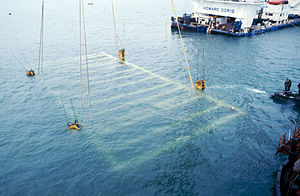
Mary Rose / Mary Rose som vrag / Moderne genopdagelse / Bjergningen
Den komplicerede ramme om løfteanordningen skimtes lige under vandoverfladen på dette billede fra 11. oktober 1982, bjergningsoperationens sidste dag.
Mary Rose var et orlogsfartøj af typen karrak, som indgik i den engelske flåde under Henrik 8.'s regeringstid i første halvdel af 1500-tallet. Efter 33 års indsats mod franske, bretonske og skotske styrker deltog skibet i sit sidste slag den 19. juli 1545. I spidsen for et angreb mod franske galejer sank Mary Rose i Solentsundet mellem Isle of Wight og det engelske fastland, inden for synsvidde af Southsea Castle, som er den fæstning uden for Portsmouth, hvor Henrik 8. selv befandt sig. Mary Rose genopdagedes i 1971 og bjergedes i oktober 1982 ved et af de mest bekostelige og komplicerede marinarkæologiske projekter nogensinde. Til trods for at en stor del af skibet er nedbrudt af erosion og biologiske angreb, har de tilbageværende dele uvurderlig historisk værdi som en tidskapsel fra England i første del af 1500-tallet.